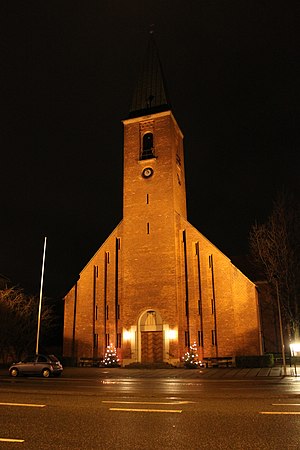
Hellerup / Galleri
Hellerup er en bydel i Storkøbenhavn, beliggende i Gentofte Kommune. Kommunen har 74.830 indbyggere. Hellerup afgrænses mod øst af Øresund og mod syd af Københavns Kommune og Østerbro, hvis nordlige del også har postnummer 2900 Hellerup. Bydelen afgrænses i nord omkring Maglemosevej, mod syd af Callisensvej, Emdrup Sø og Ryparken og mod vest af banelegemet ved Ellemosevej. Hellerup regnes blandt landets mest velhavende områder.